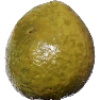
Label: Guava 1